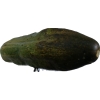
Label: cucumber